Wedding dress of Princess Alexandra of Denmark

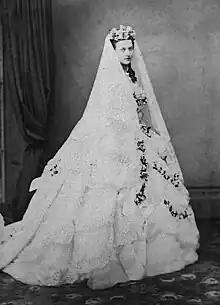
Princess Alexandra of Denmark, in her wedding dress (10 March 1863)

The dress was made of white silk satin (the silk was woven at Spitalfields) trimmed with orange blossoms, myrtle, puffs of tulle and Honiton lace. It had a similarly trimmed silver moiré train, which was carried by eight young ladies aged 15 to 20. The four lace flounces were designed by Miss Tucker and executed by Messrs. John Tucker and Co. of Branscombe, near Sidmouth. A matching lace veil, train trimming and handkerchief were also made. The pattern of the lace depicted cornucopias filled with English roses, Irish shamrocks and Scottish thistles.